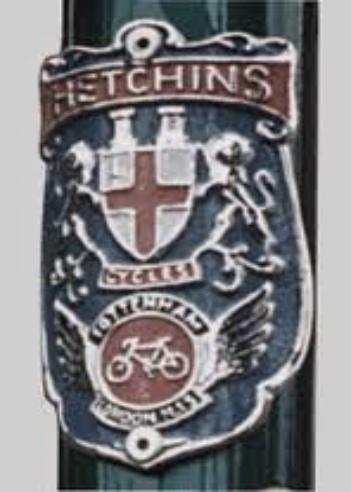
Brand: hetchins
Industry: Transportation